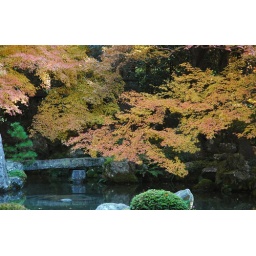
The bridge 'poised' over the flat top stone and the 'junk' shaped 'turtle' island are significant features.